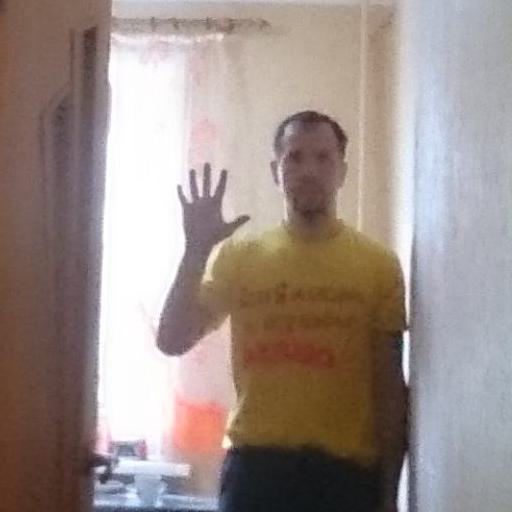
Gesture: palm